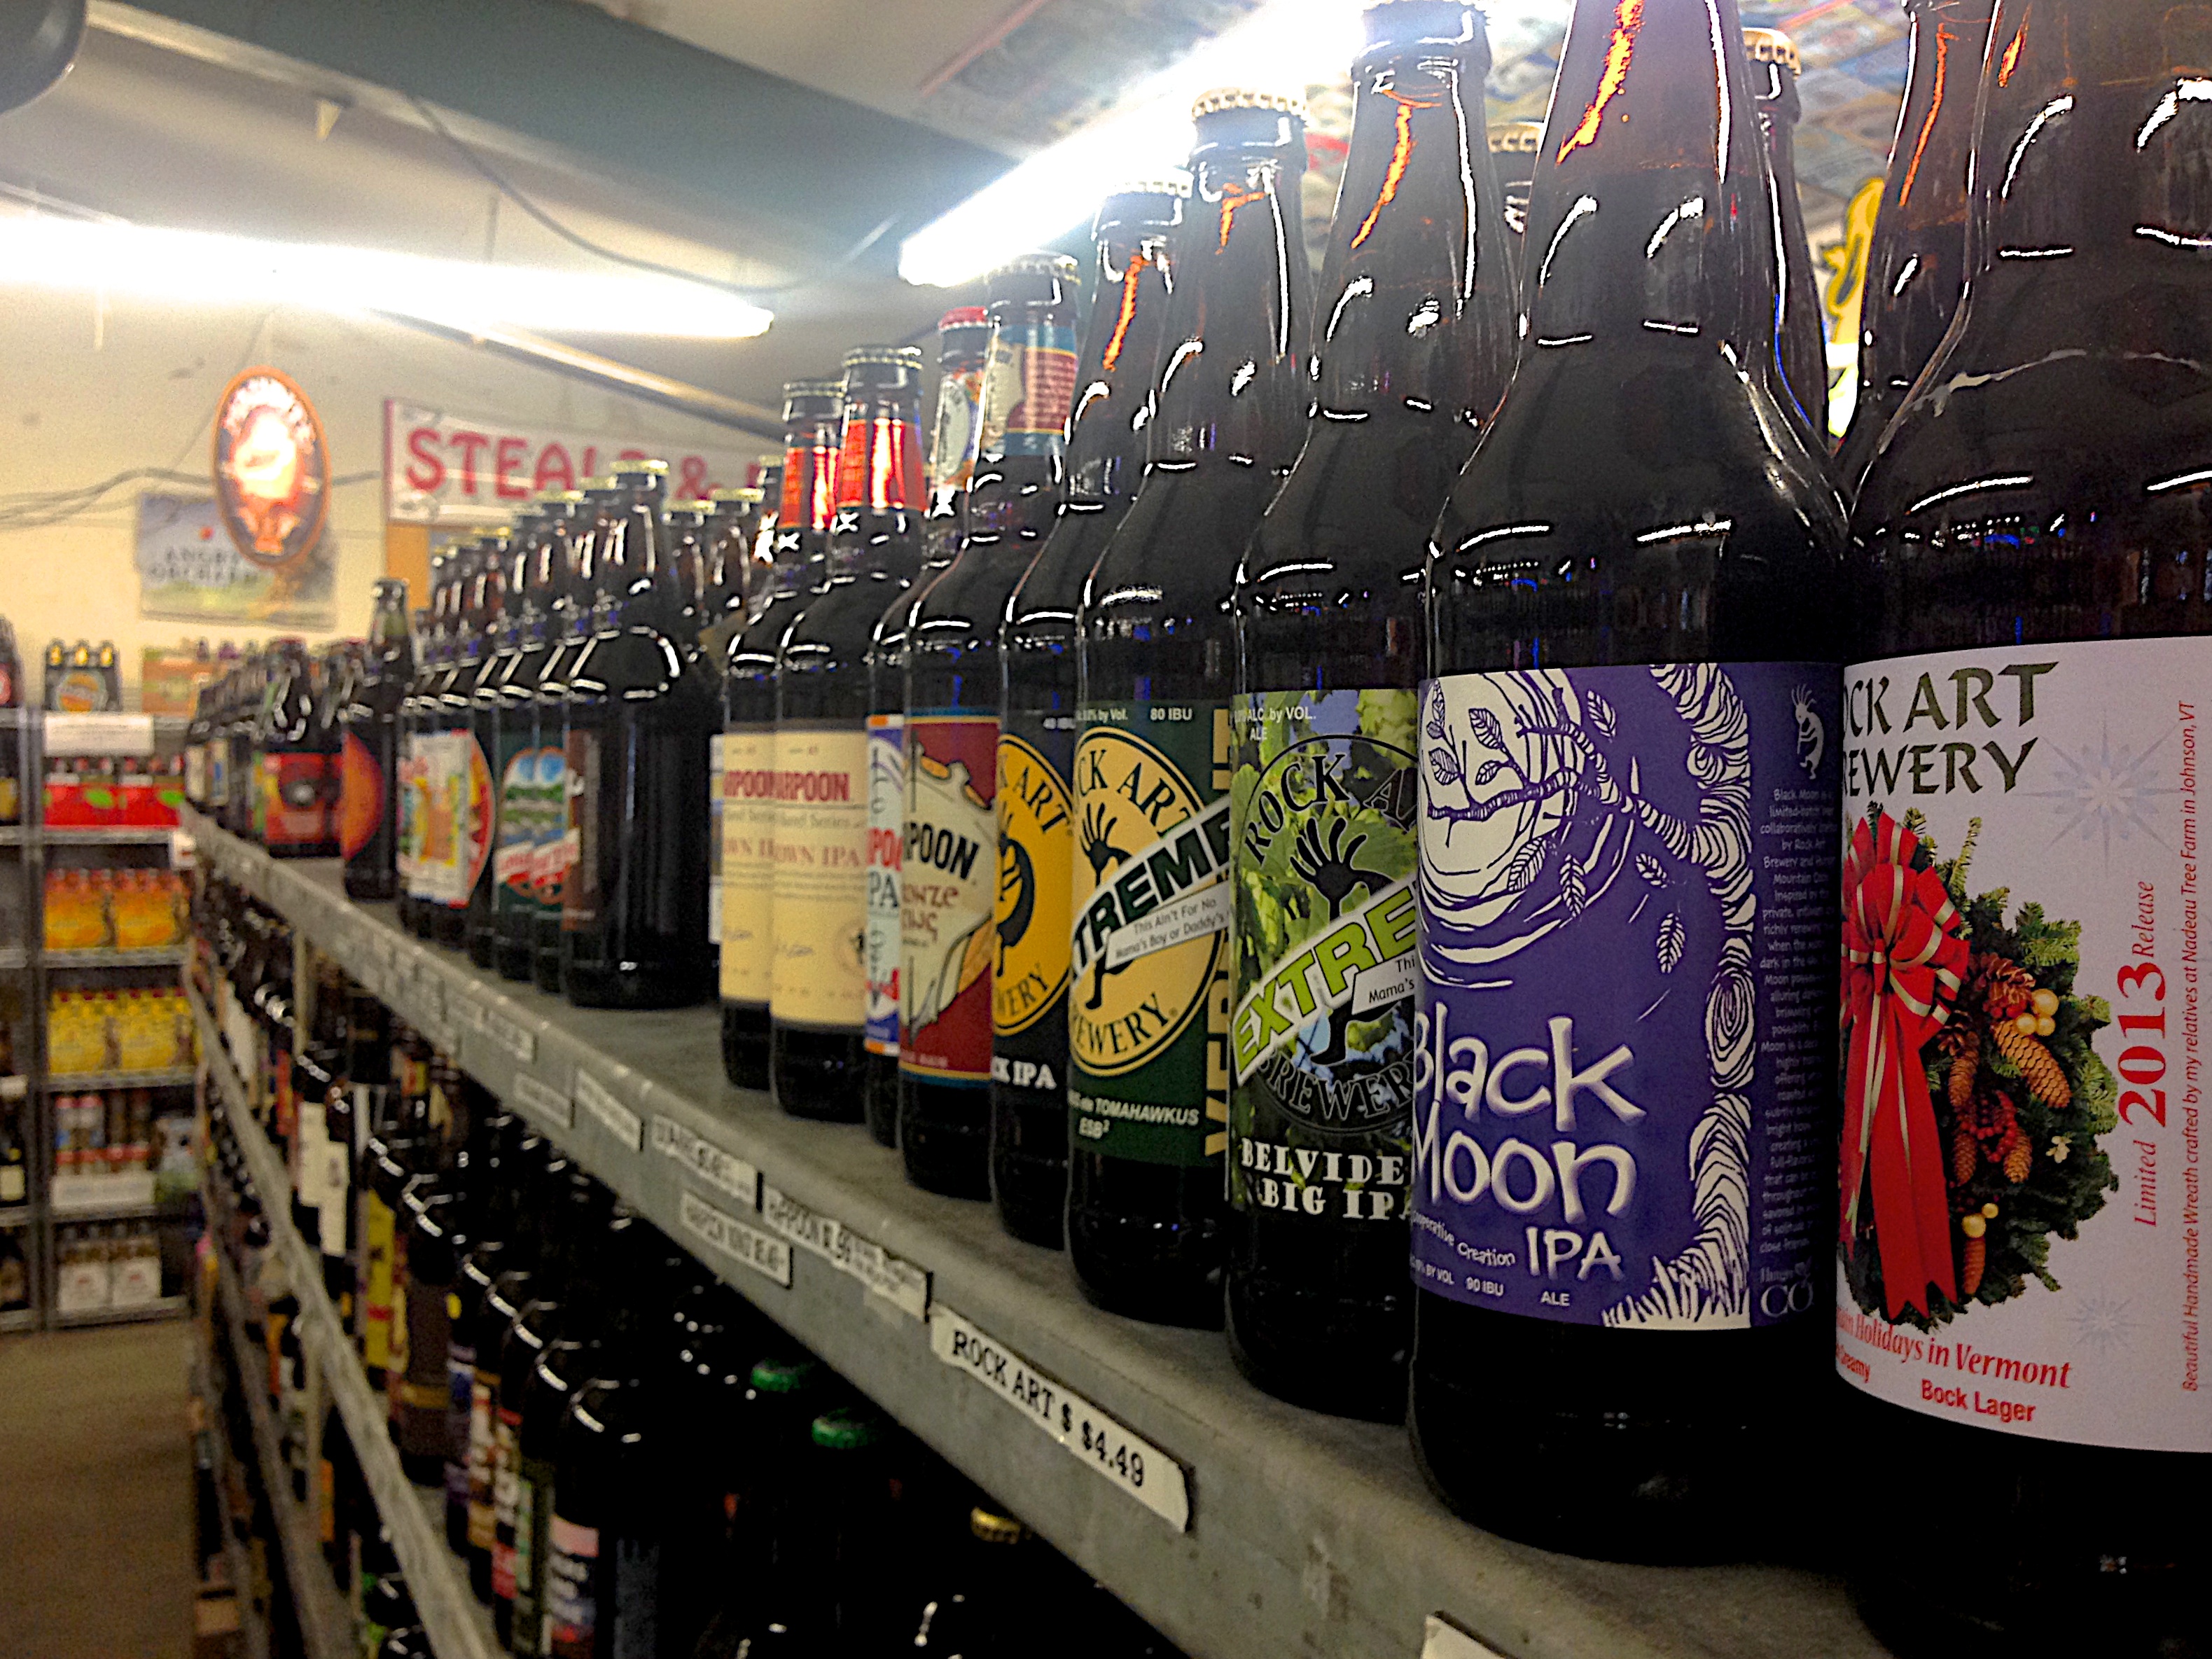
transport, drink, public transport, cool image, urban area